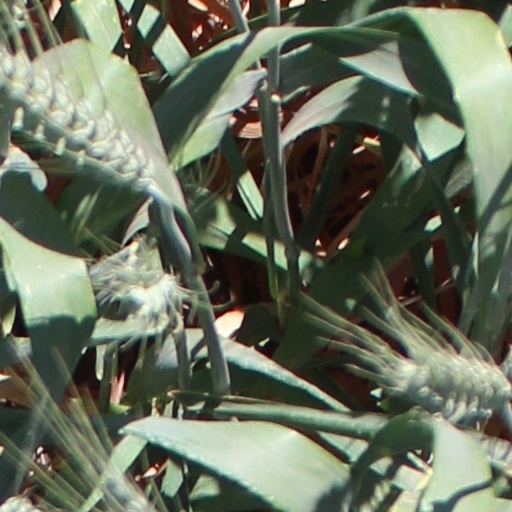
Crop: wheat